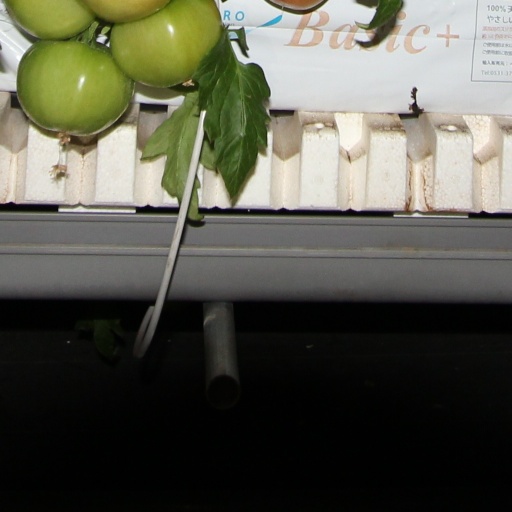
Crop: tomato